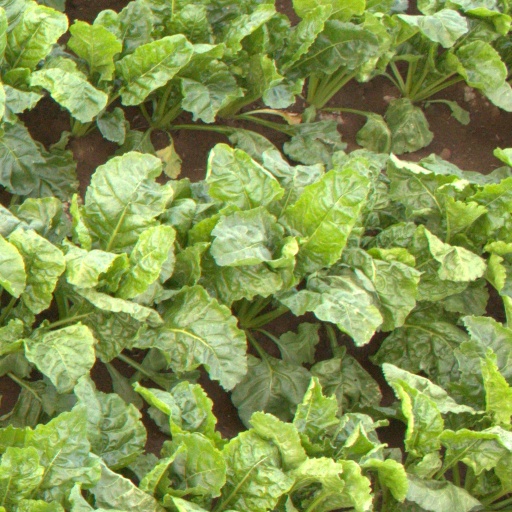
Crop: sugar beet